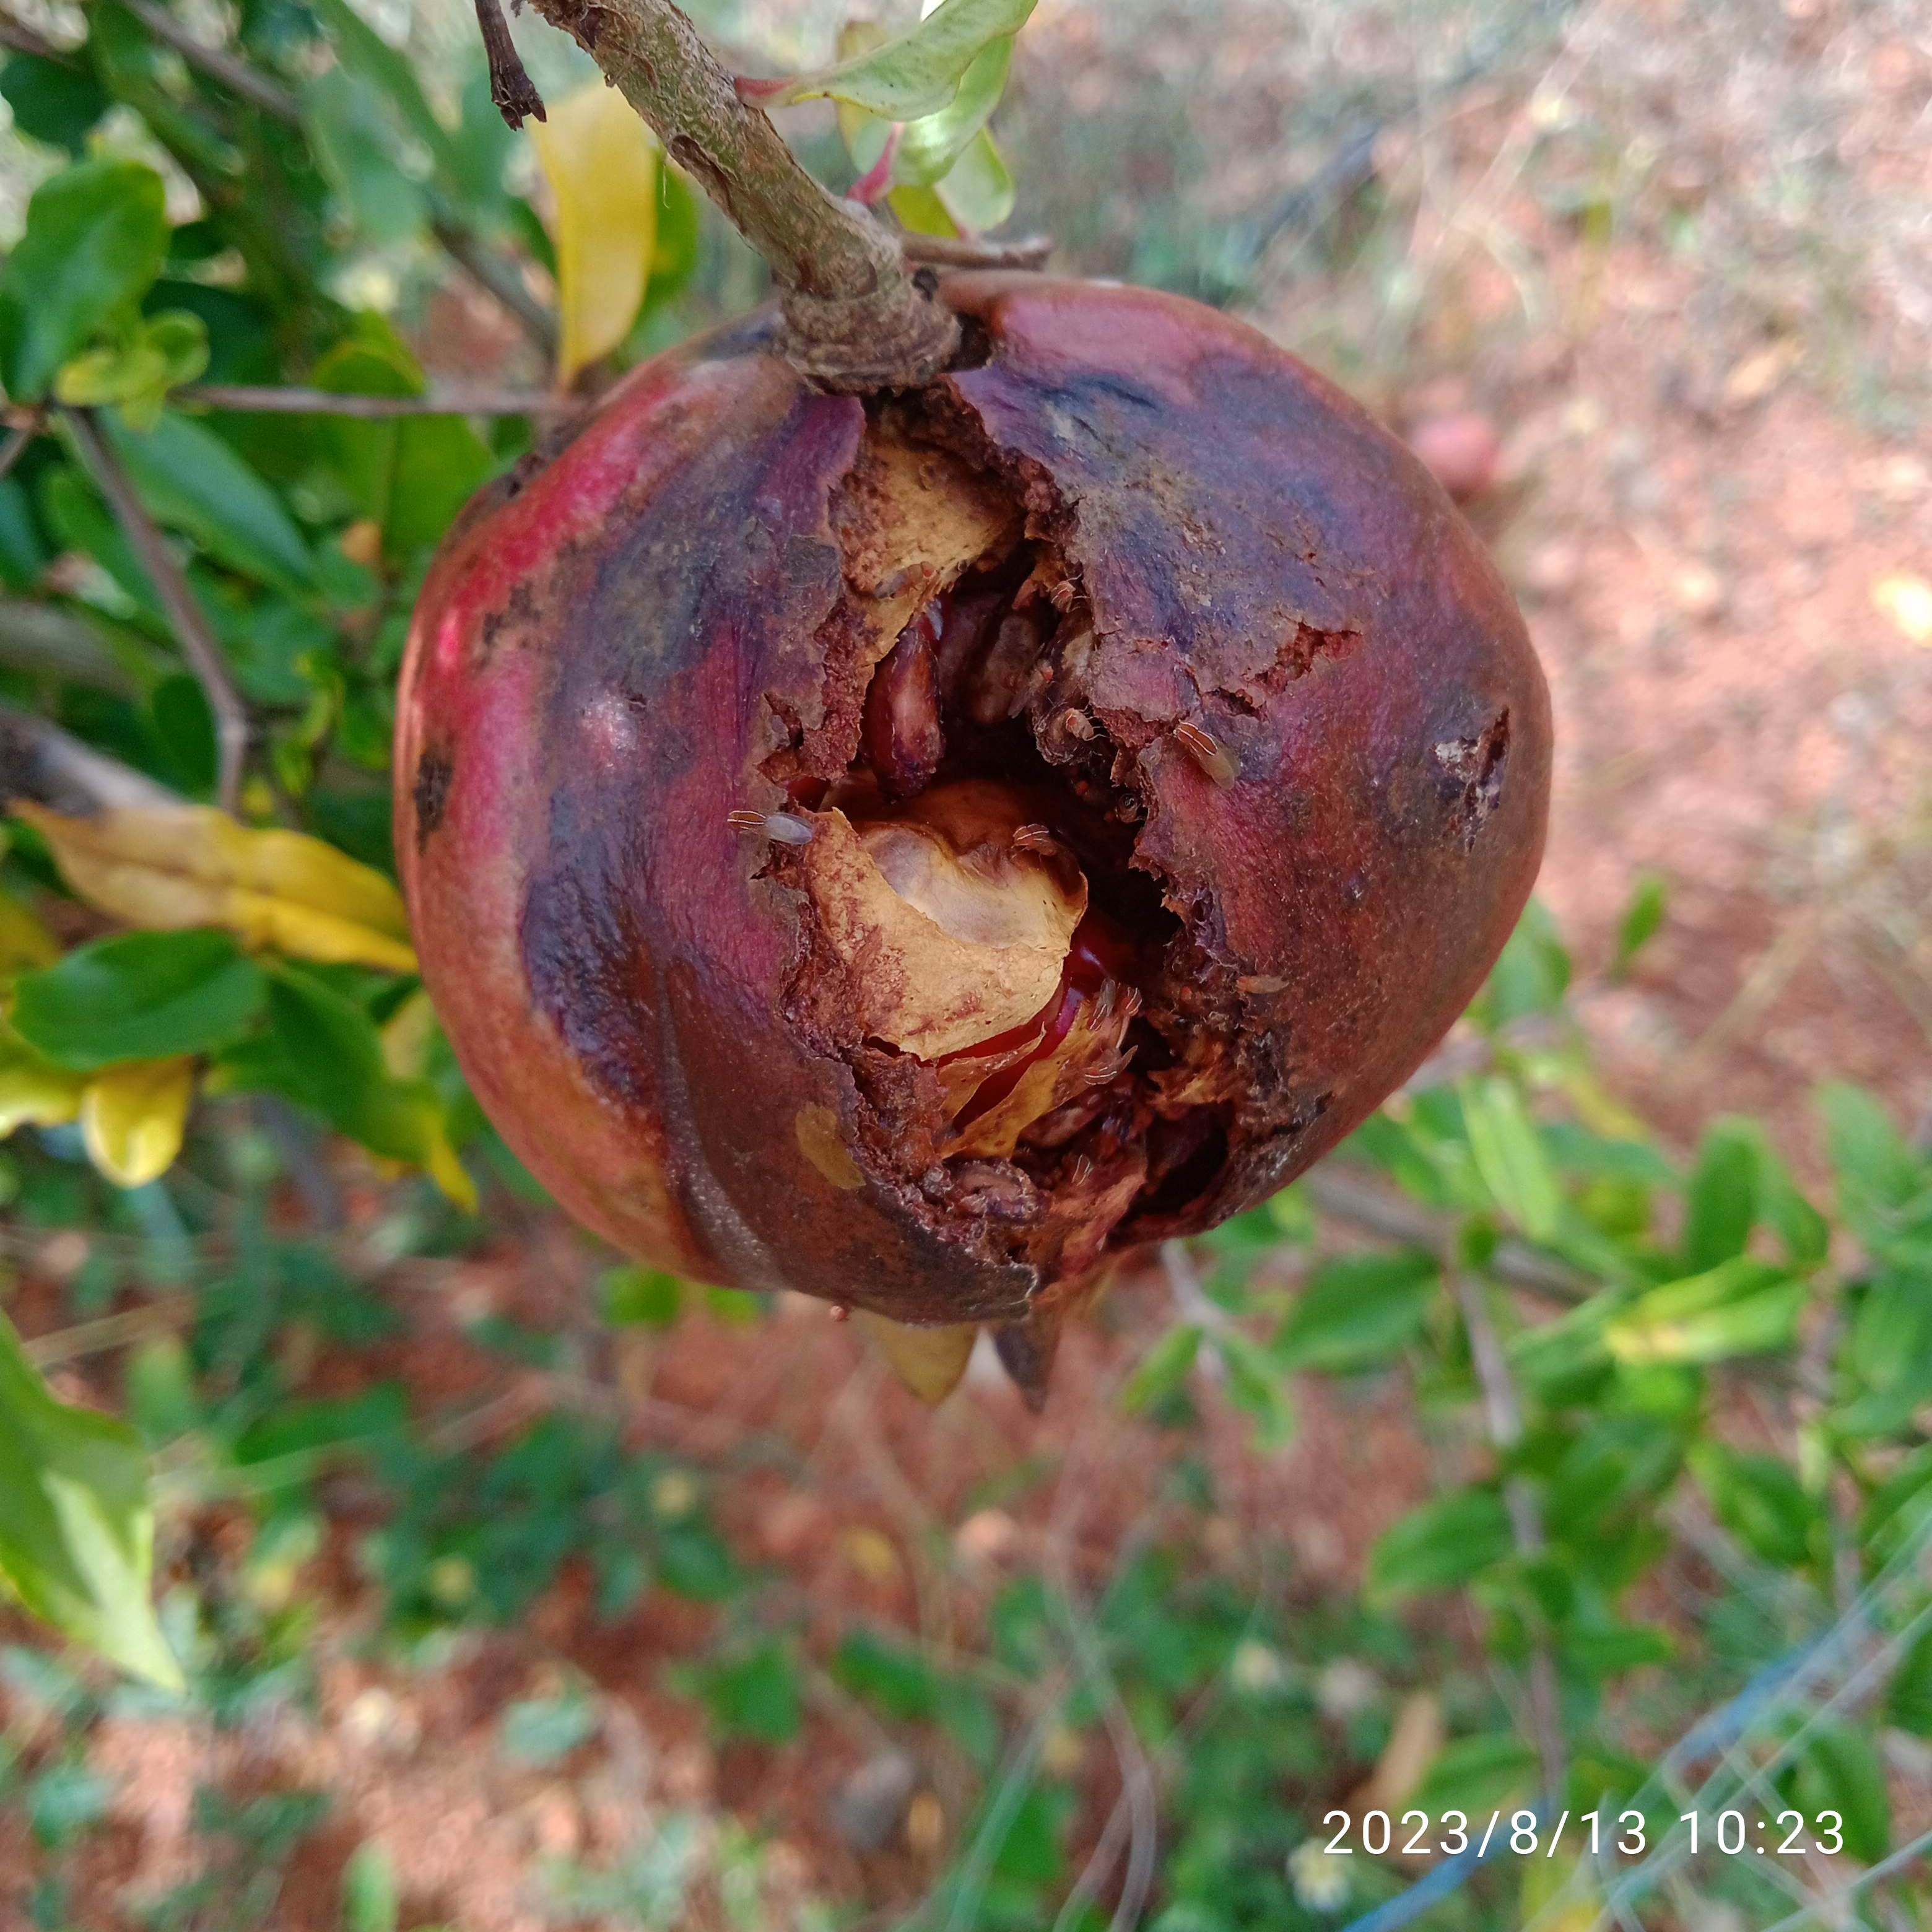
Label: Bacterial_Blight